Tomb of İsmail Fakirullah

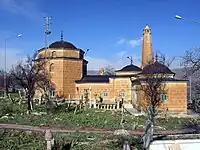
İsmail Fakirullah Tomb

The Tomb of İsmail Fakirullah is a shrine located in the Tillo district of Siirt Province in Turkey. It was built in the 18th century by his student İbrahim Hakkı Erzurumi after the death of Ismail Fakirullah. A mechanism in the tomb reflects the morning sunlight onto the sarcophagus for five minutes every year on 21 March and 23 September. The light mechanism lost its function during the restoration in 1960. The mechanism was made functional again with the work carried out in 2011. A model of the tomb is exhibited in Miniatürk in Istanbul. UNESCO added the tomb to the Tentative list of World Heritage Sites in 2015.